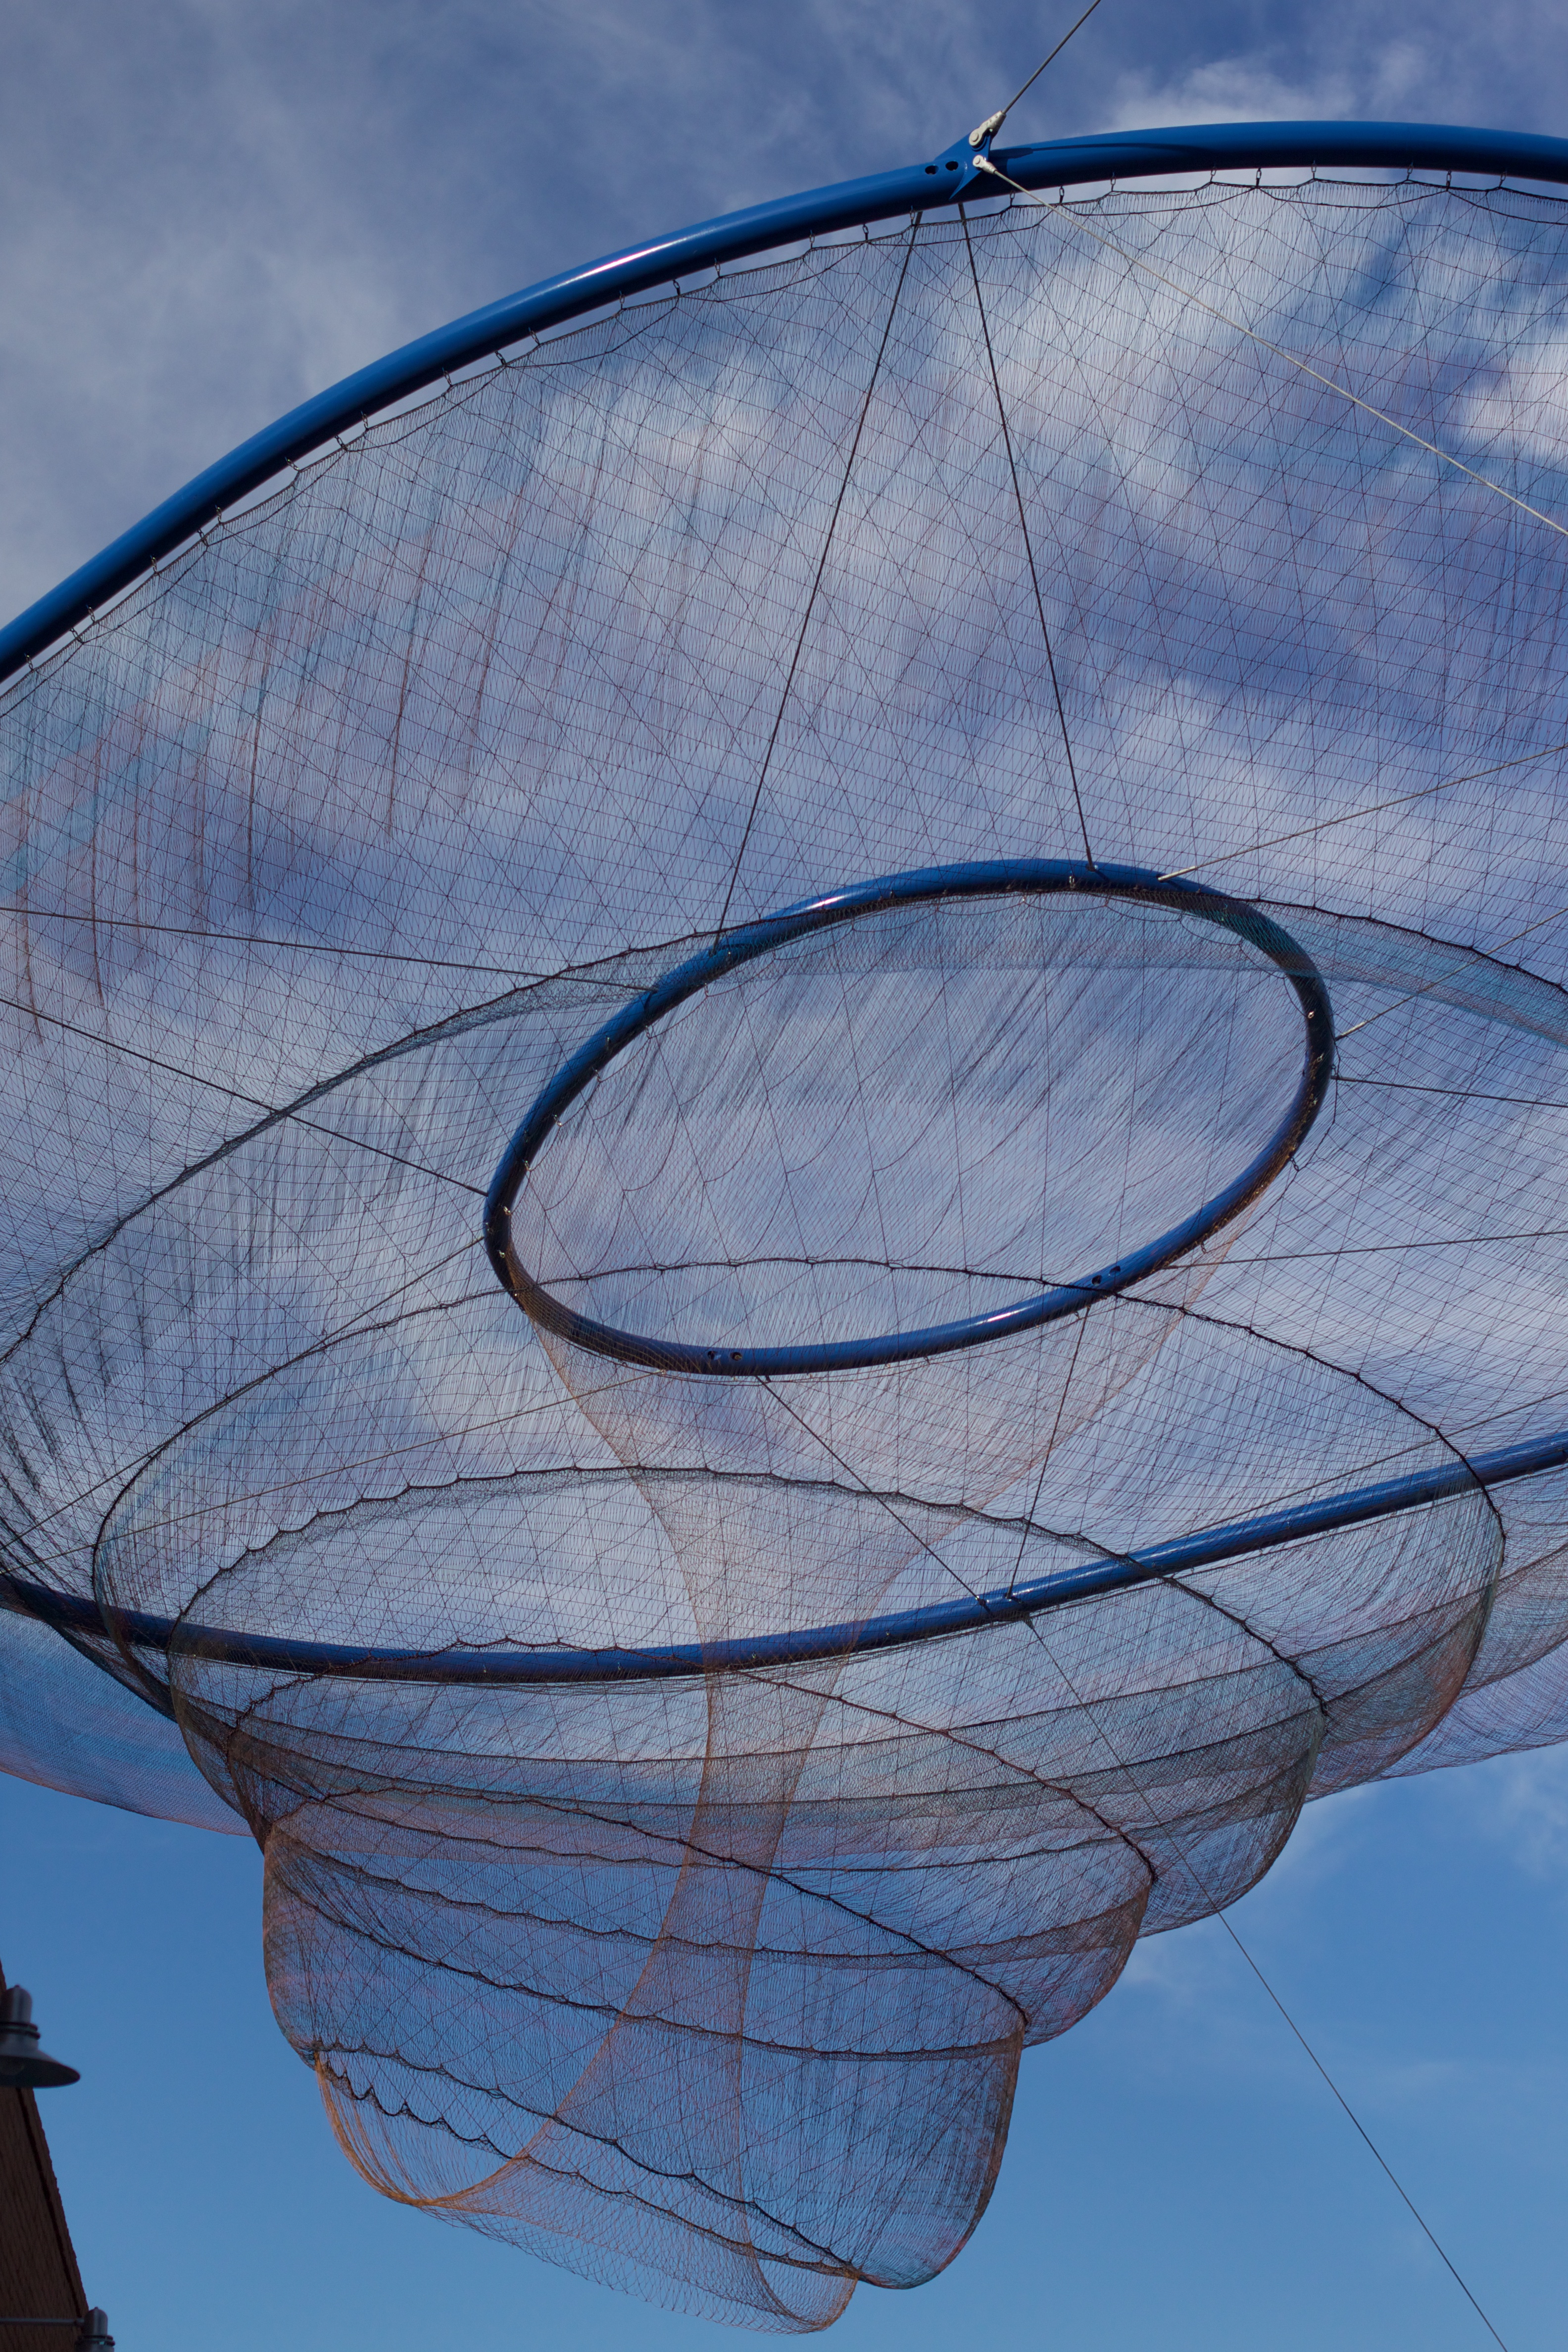
wing, cloud, sky, wind, line, reflection, vehicle, mast, blue, circle, net, sail, shape, tedx, tedxphoenix, tedxphx, tedxtedxphx, sailing ship, man made object, atmosphere of earth